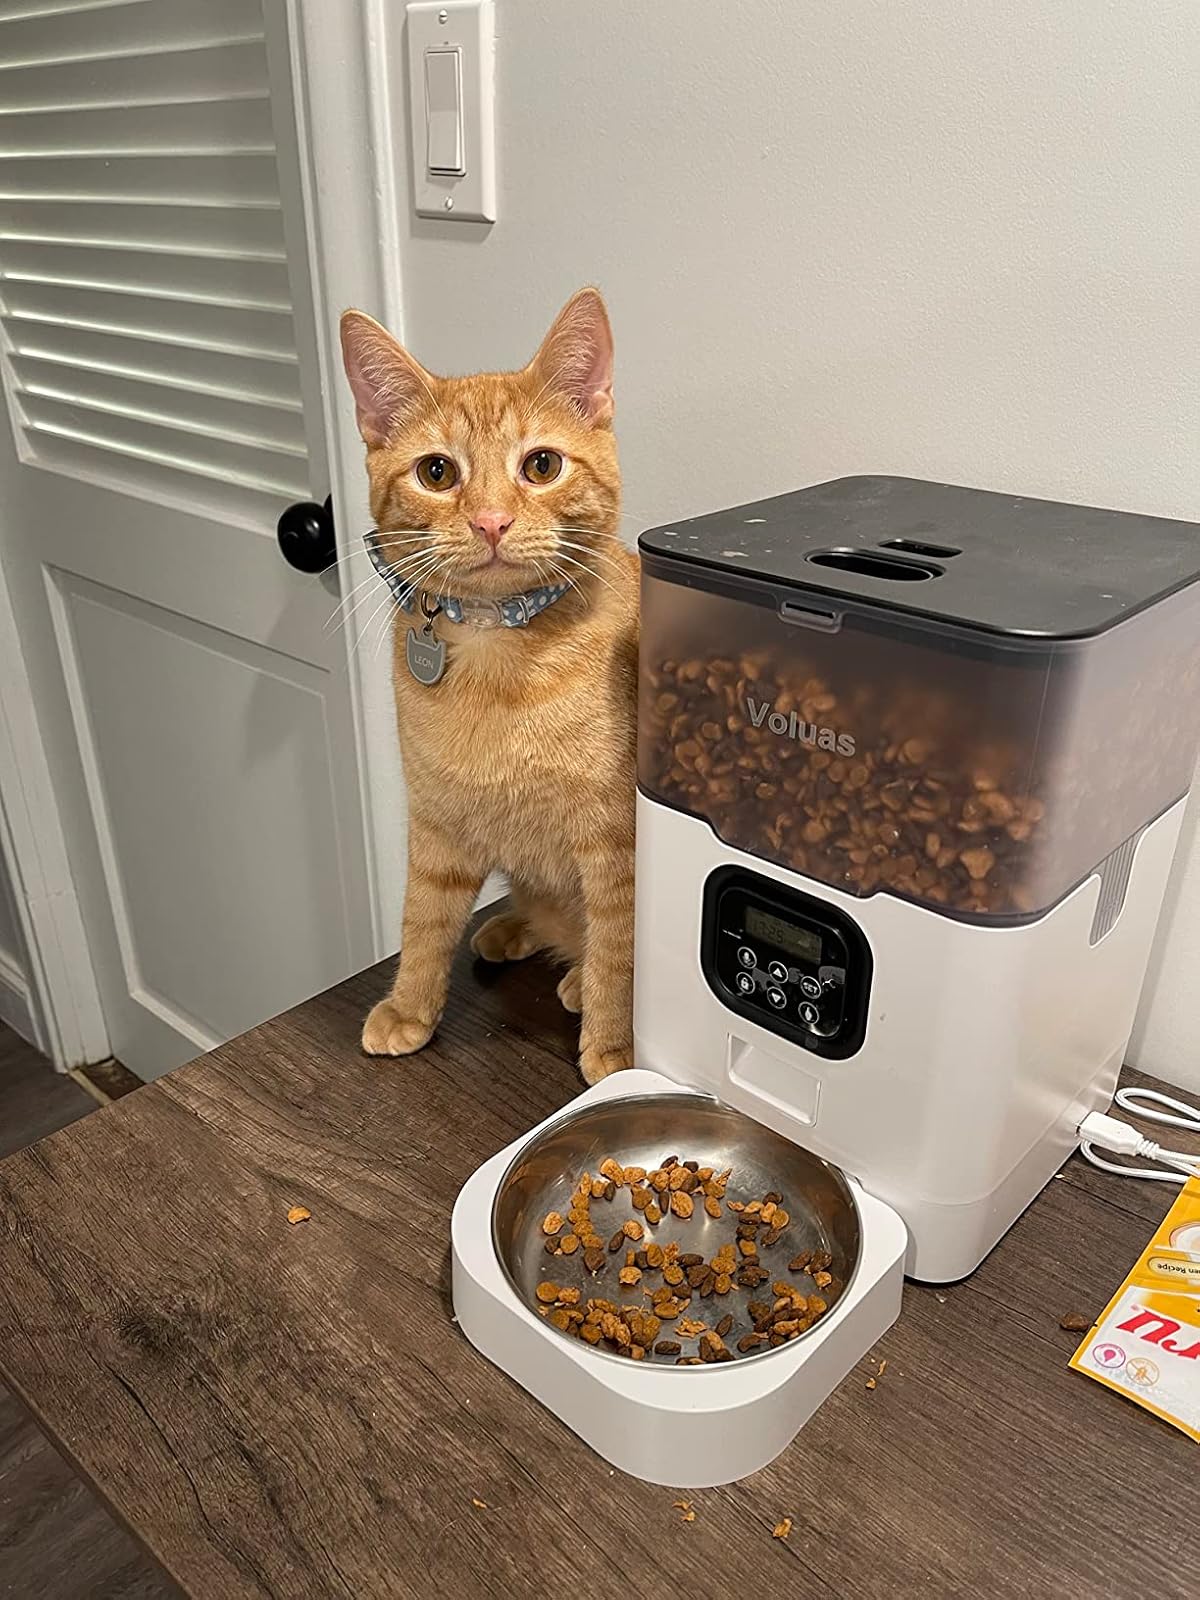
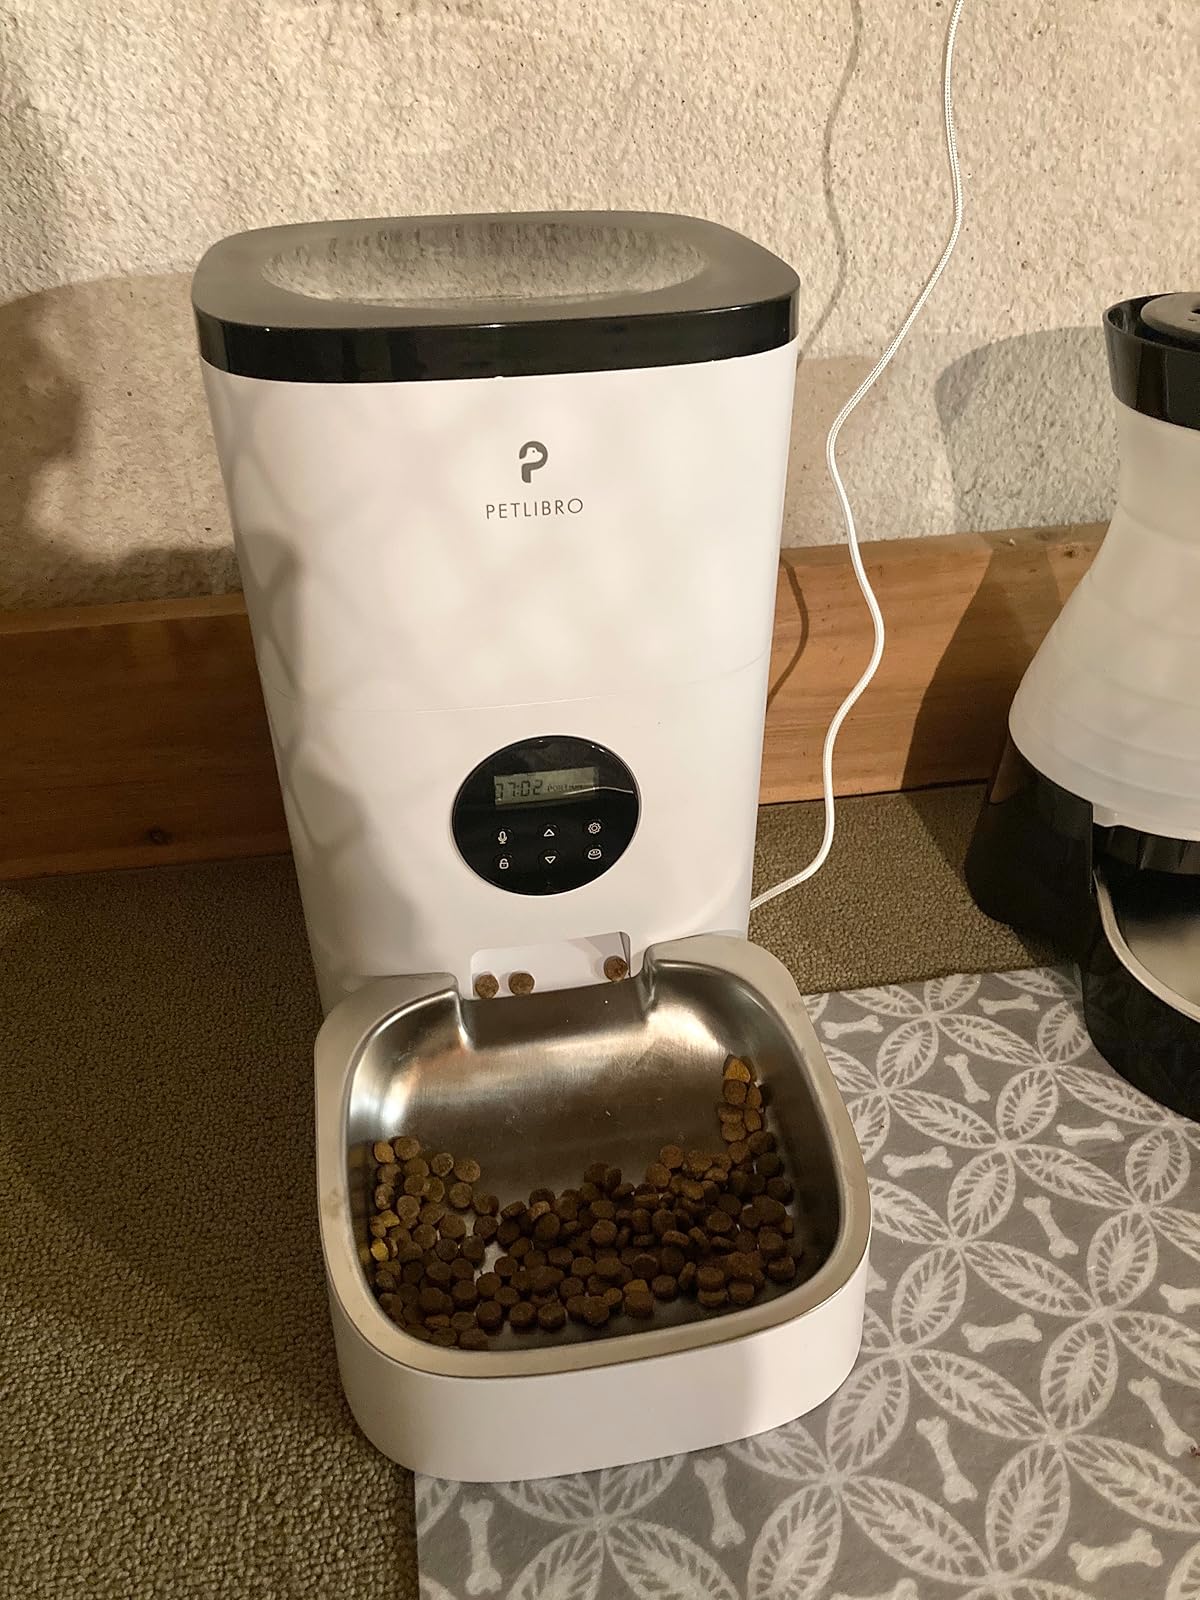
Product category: items_feeder
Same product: no